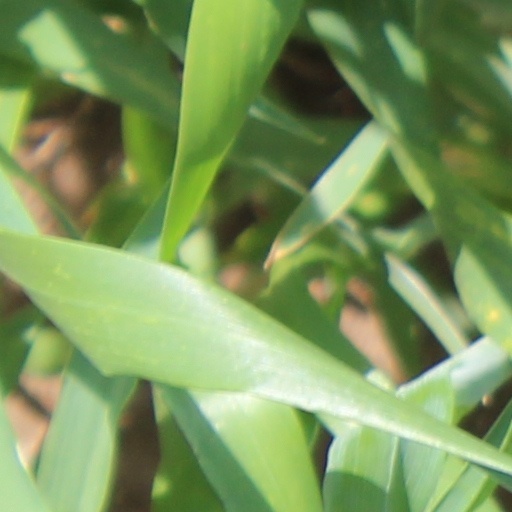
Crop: wheat